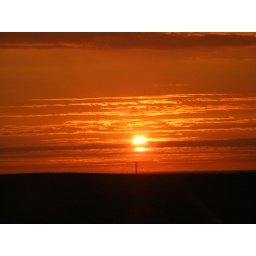
Somewhere in Alentejo, taken thru the glass at the A2 highway heading to Algarve.